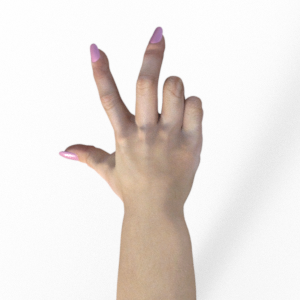
Label: scissors